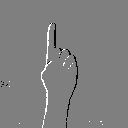
ASL letter: z